Tengzhou East railway station

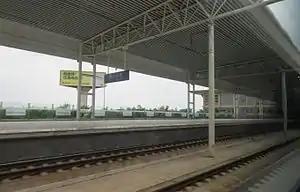

The Tengzhou East railway station is a high-speed railway station in Tengzhou, Zaozhuang, Shandong, People's Republic of China. It is served by the Beijing–Shanghai high-speed railway. It will be served by Jinan–Zaozhuang high-speed railway in 2027.